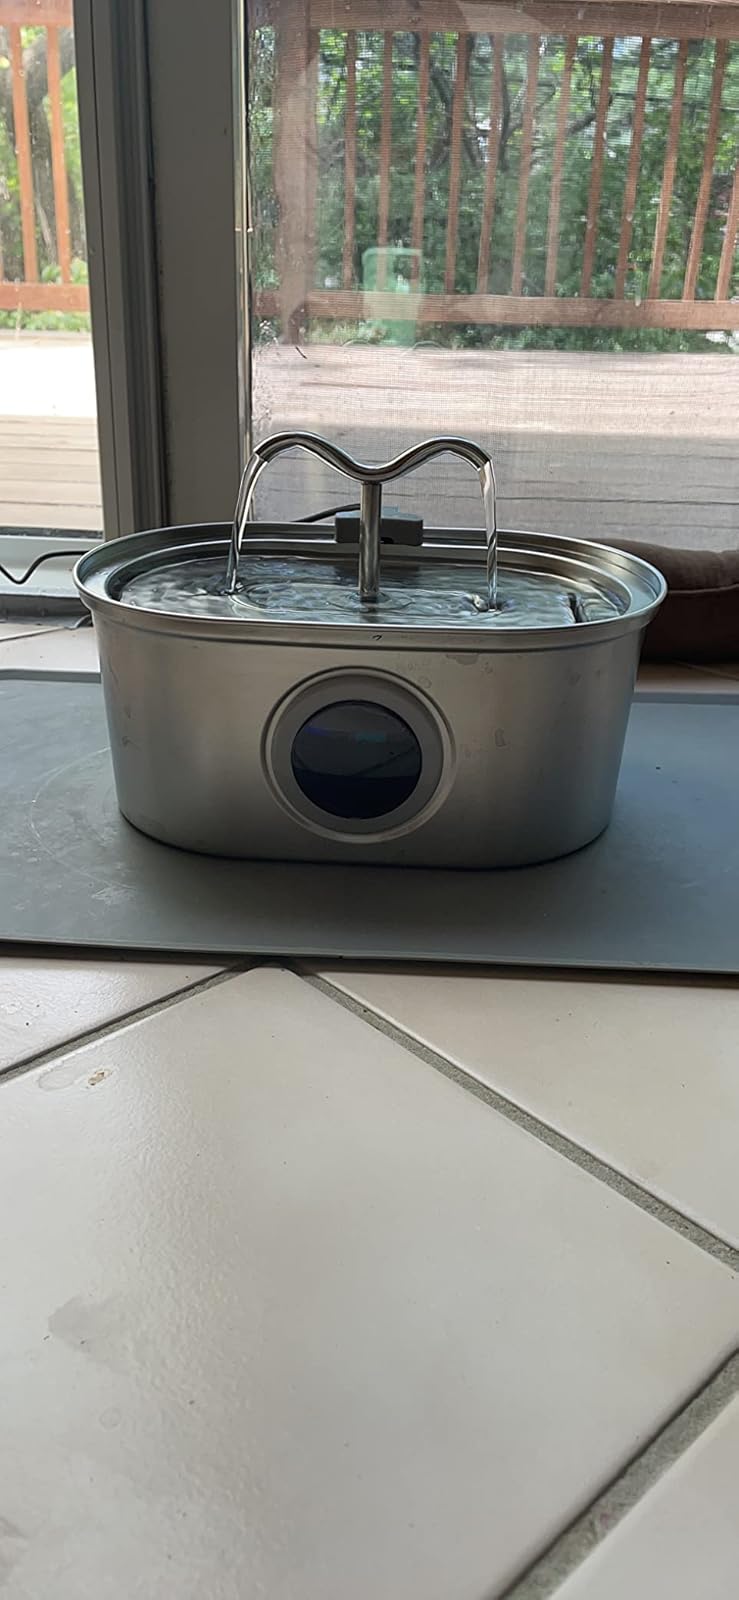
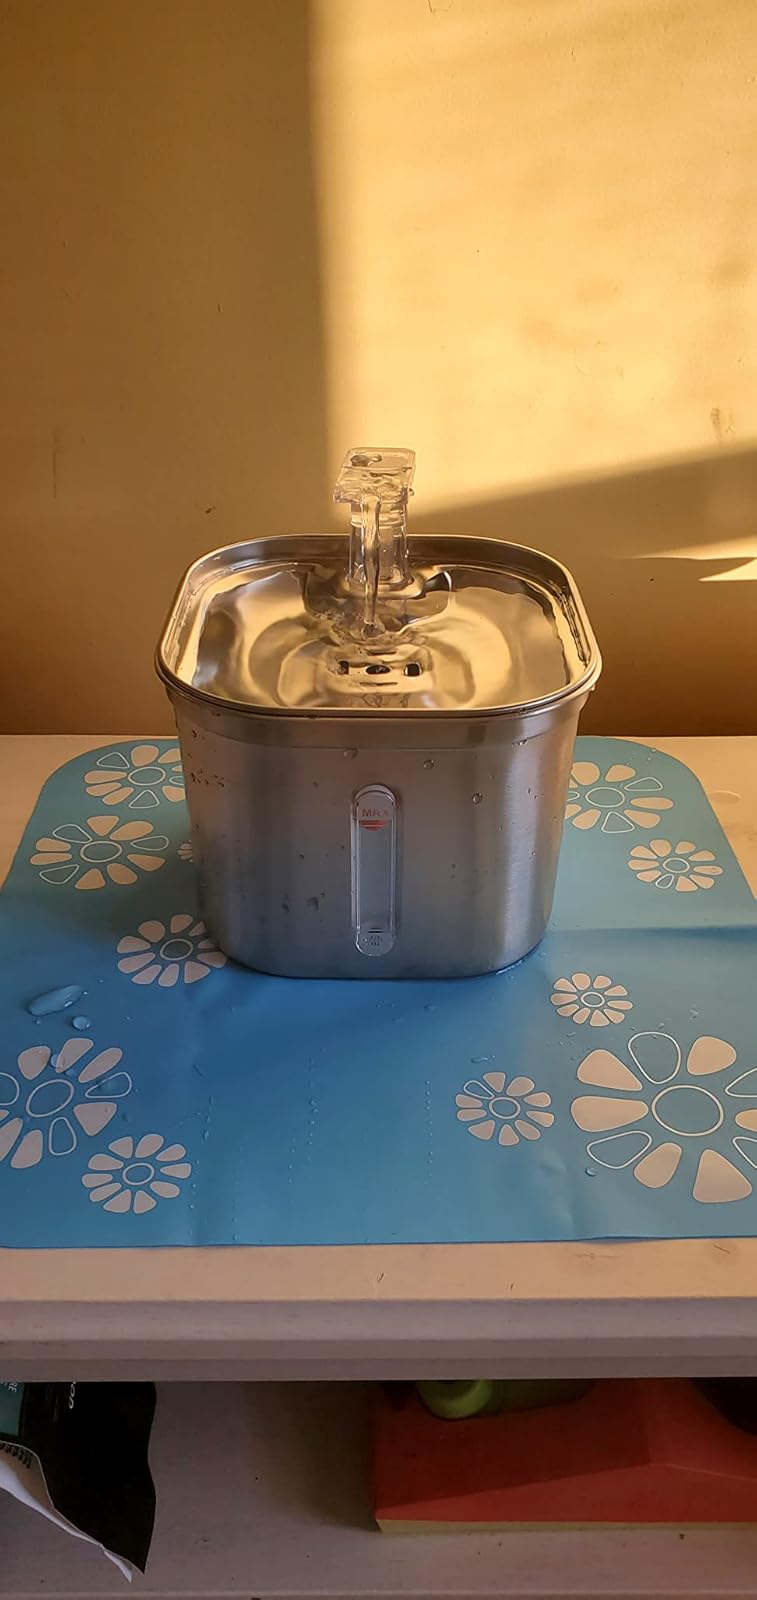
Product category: items_bowl
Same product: no